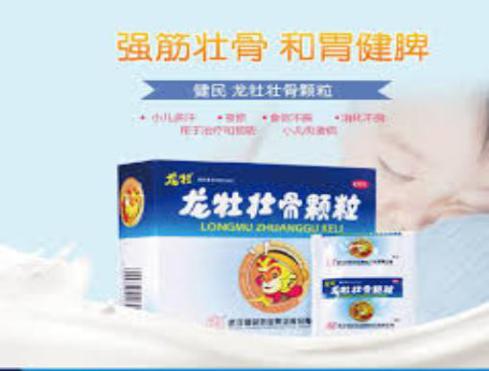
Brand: longmu-2
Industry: Medical